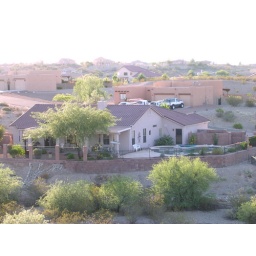
Our house as seen from the 2nd floor of the house under construction.